A. C. Solomon Raj

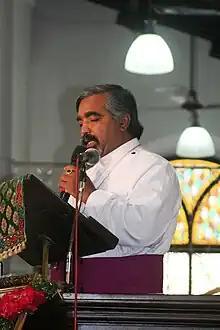
Bishop Solomon leading the faithful in Secunderabad in 2017.

The Diocese of Medak of the Protestant Church of South India Society is represented on the fully-ecumenical "Andhra Pradesh and Telangana Federation of Churches" where Solomon Raj as vice-chairperson and now Bishop continues to represent the Diocese of Medak in the federation consisting of the Catholic Church "(Latin and Syro-Malabar rites)", Indian Orthodox Church, Protestant Church, the Charismatic Church and, the small and indigenous Churches.